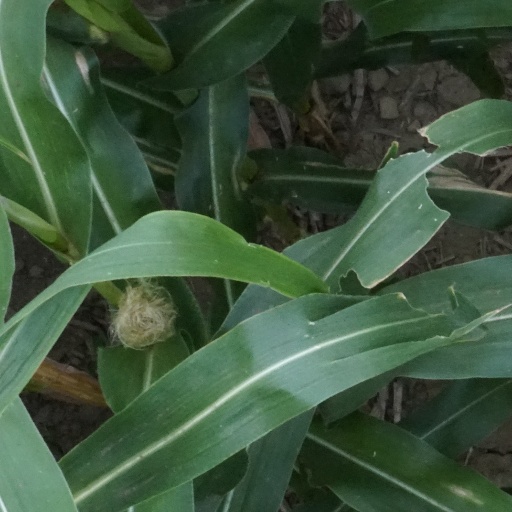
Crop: maize; corn